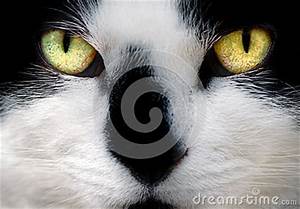
Label: gatto